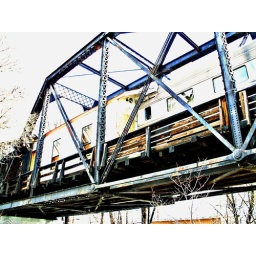
bridge over troubled water